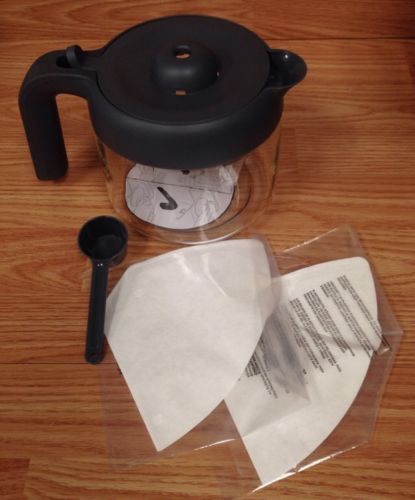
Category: coffee maker